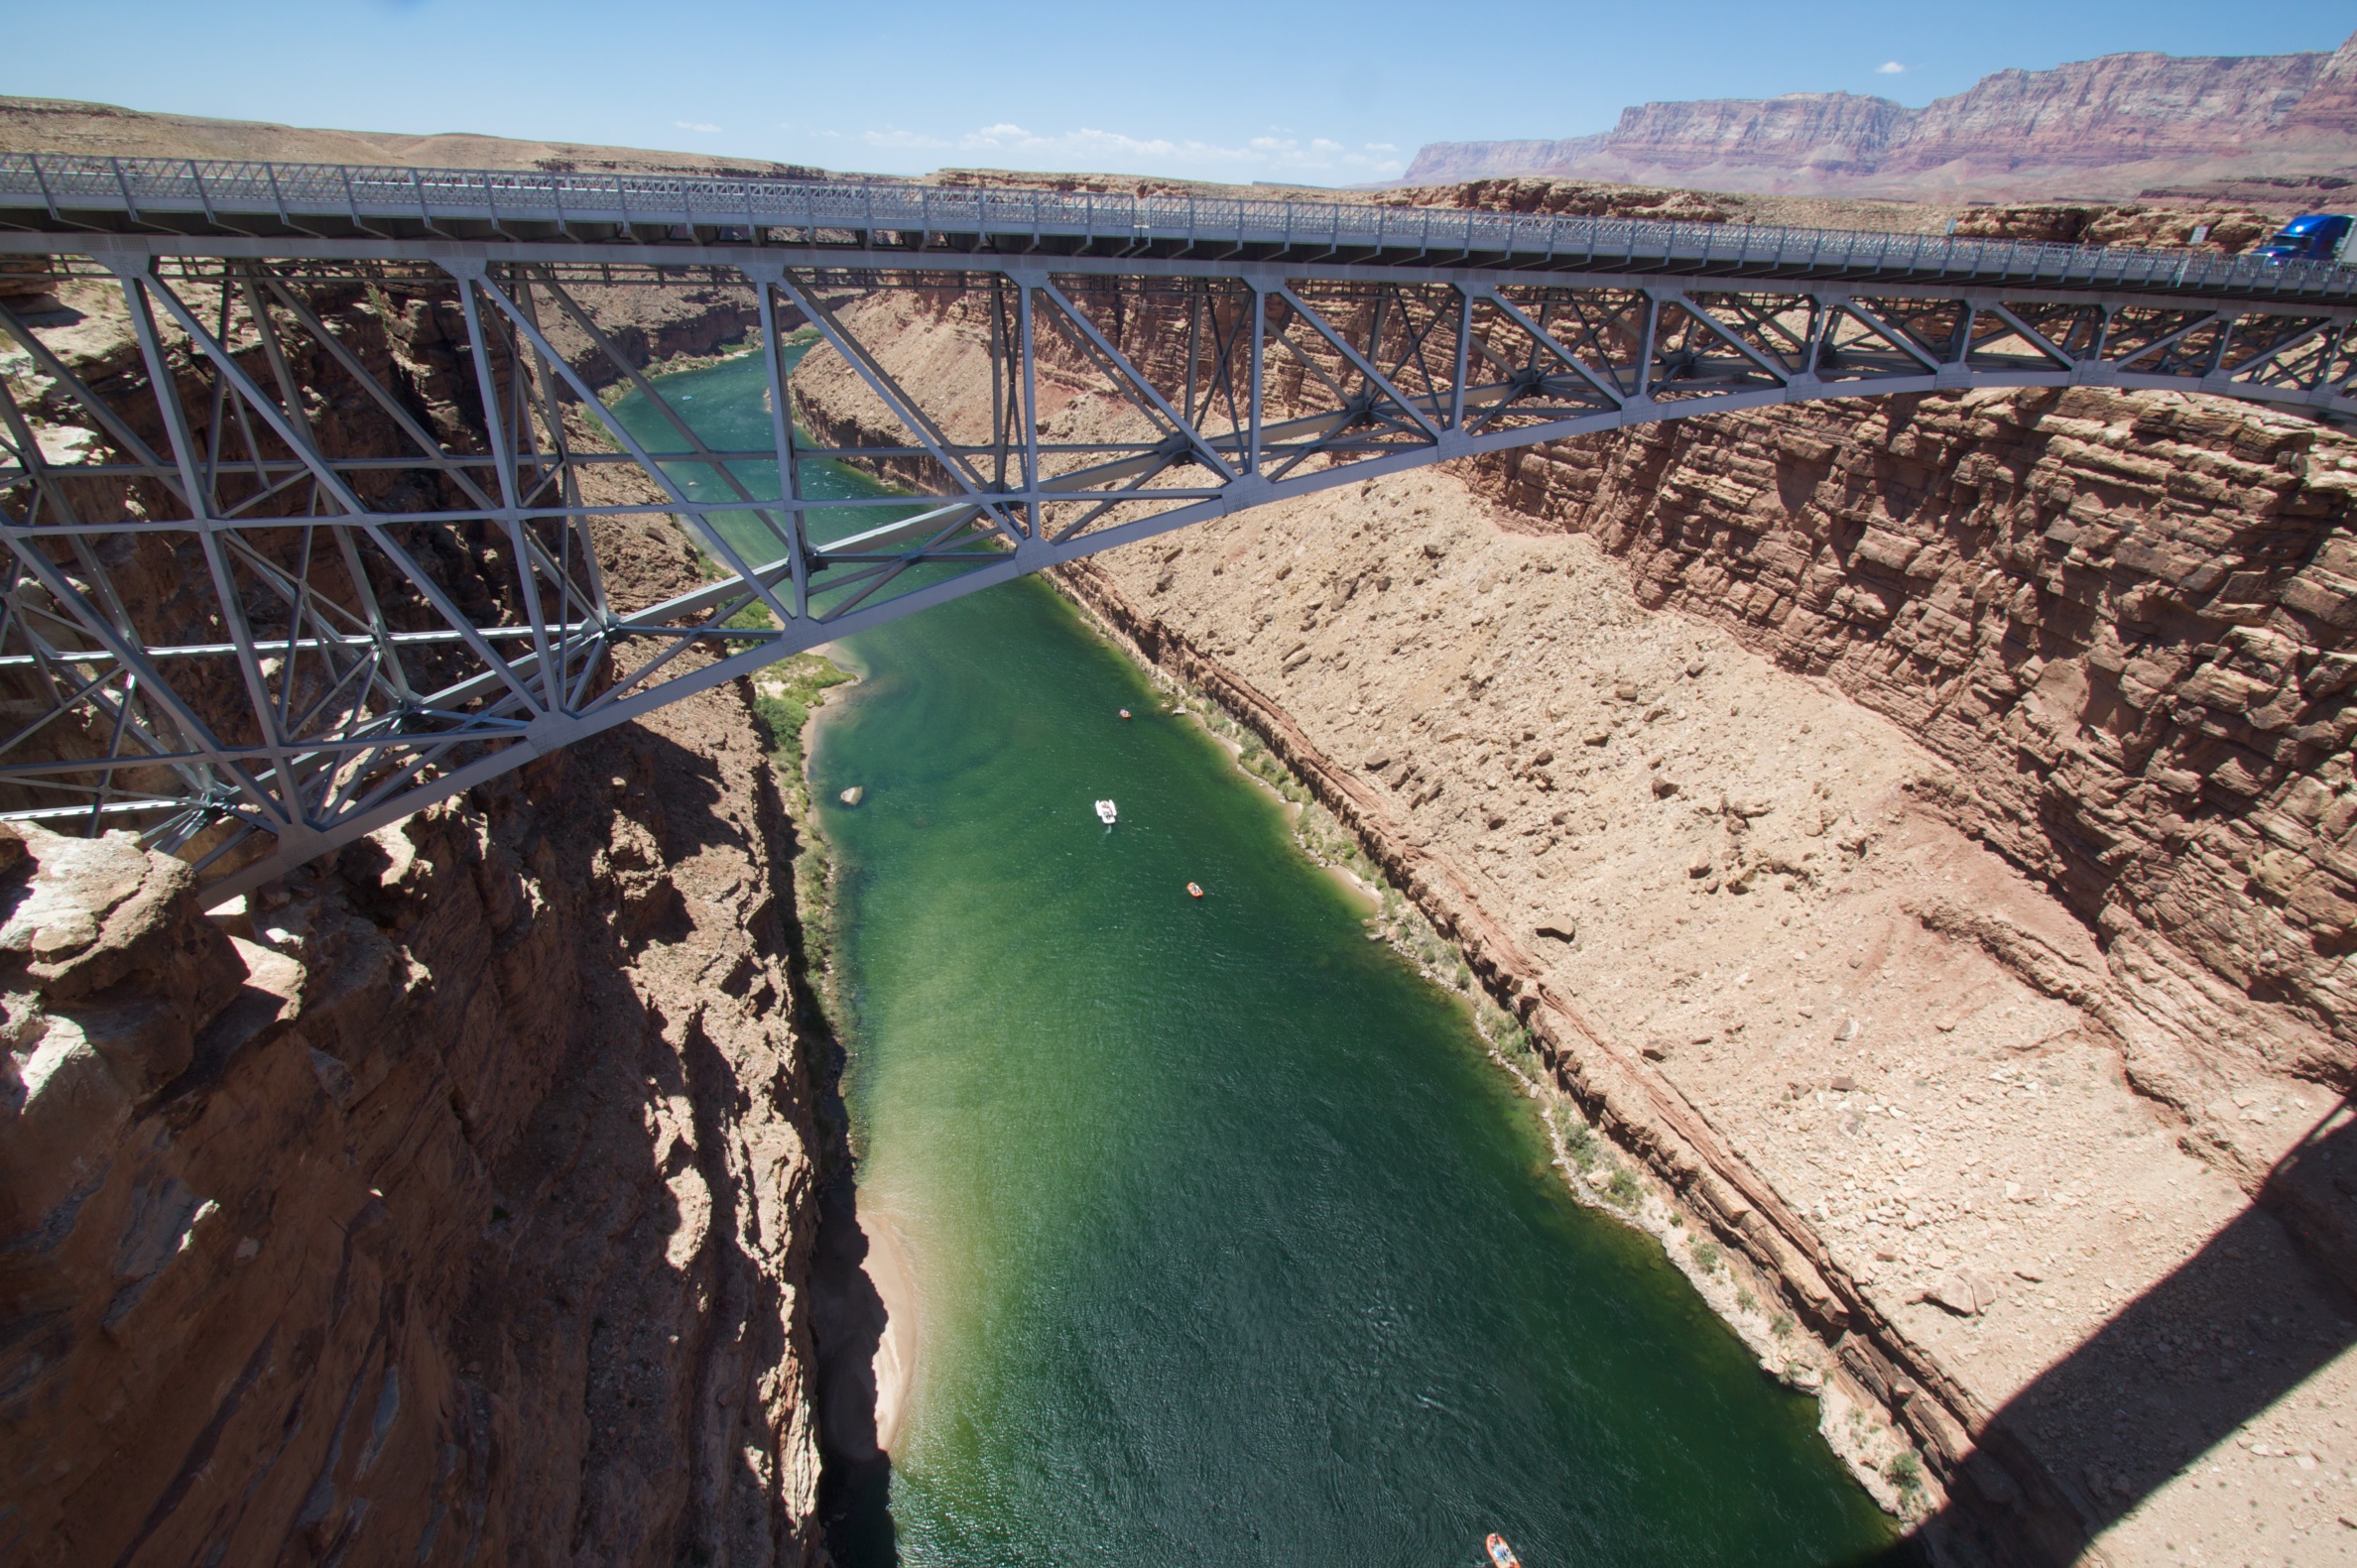
sea, coast, bridge, river, dam, reservoir, terrain, waterway, geology, infrastructure, grandcanyon, aerial photography